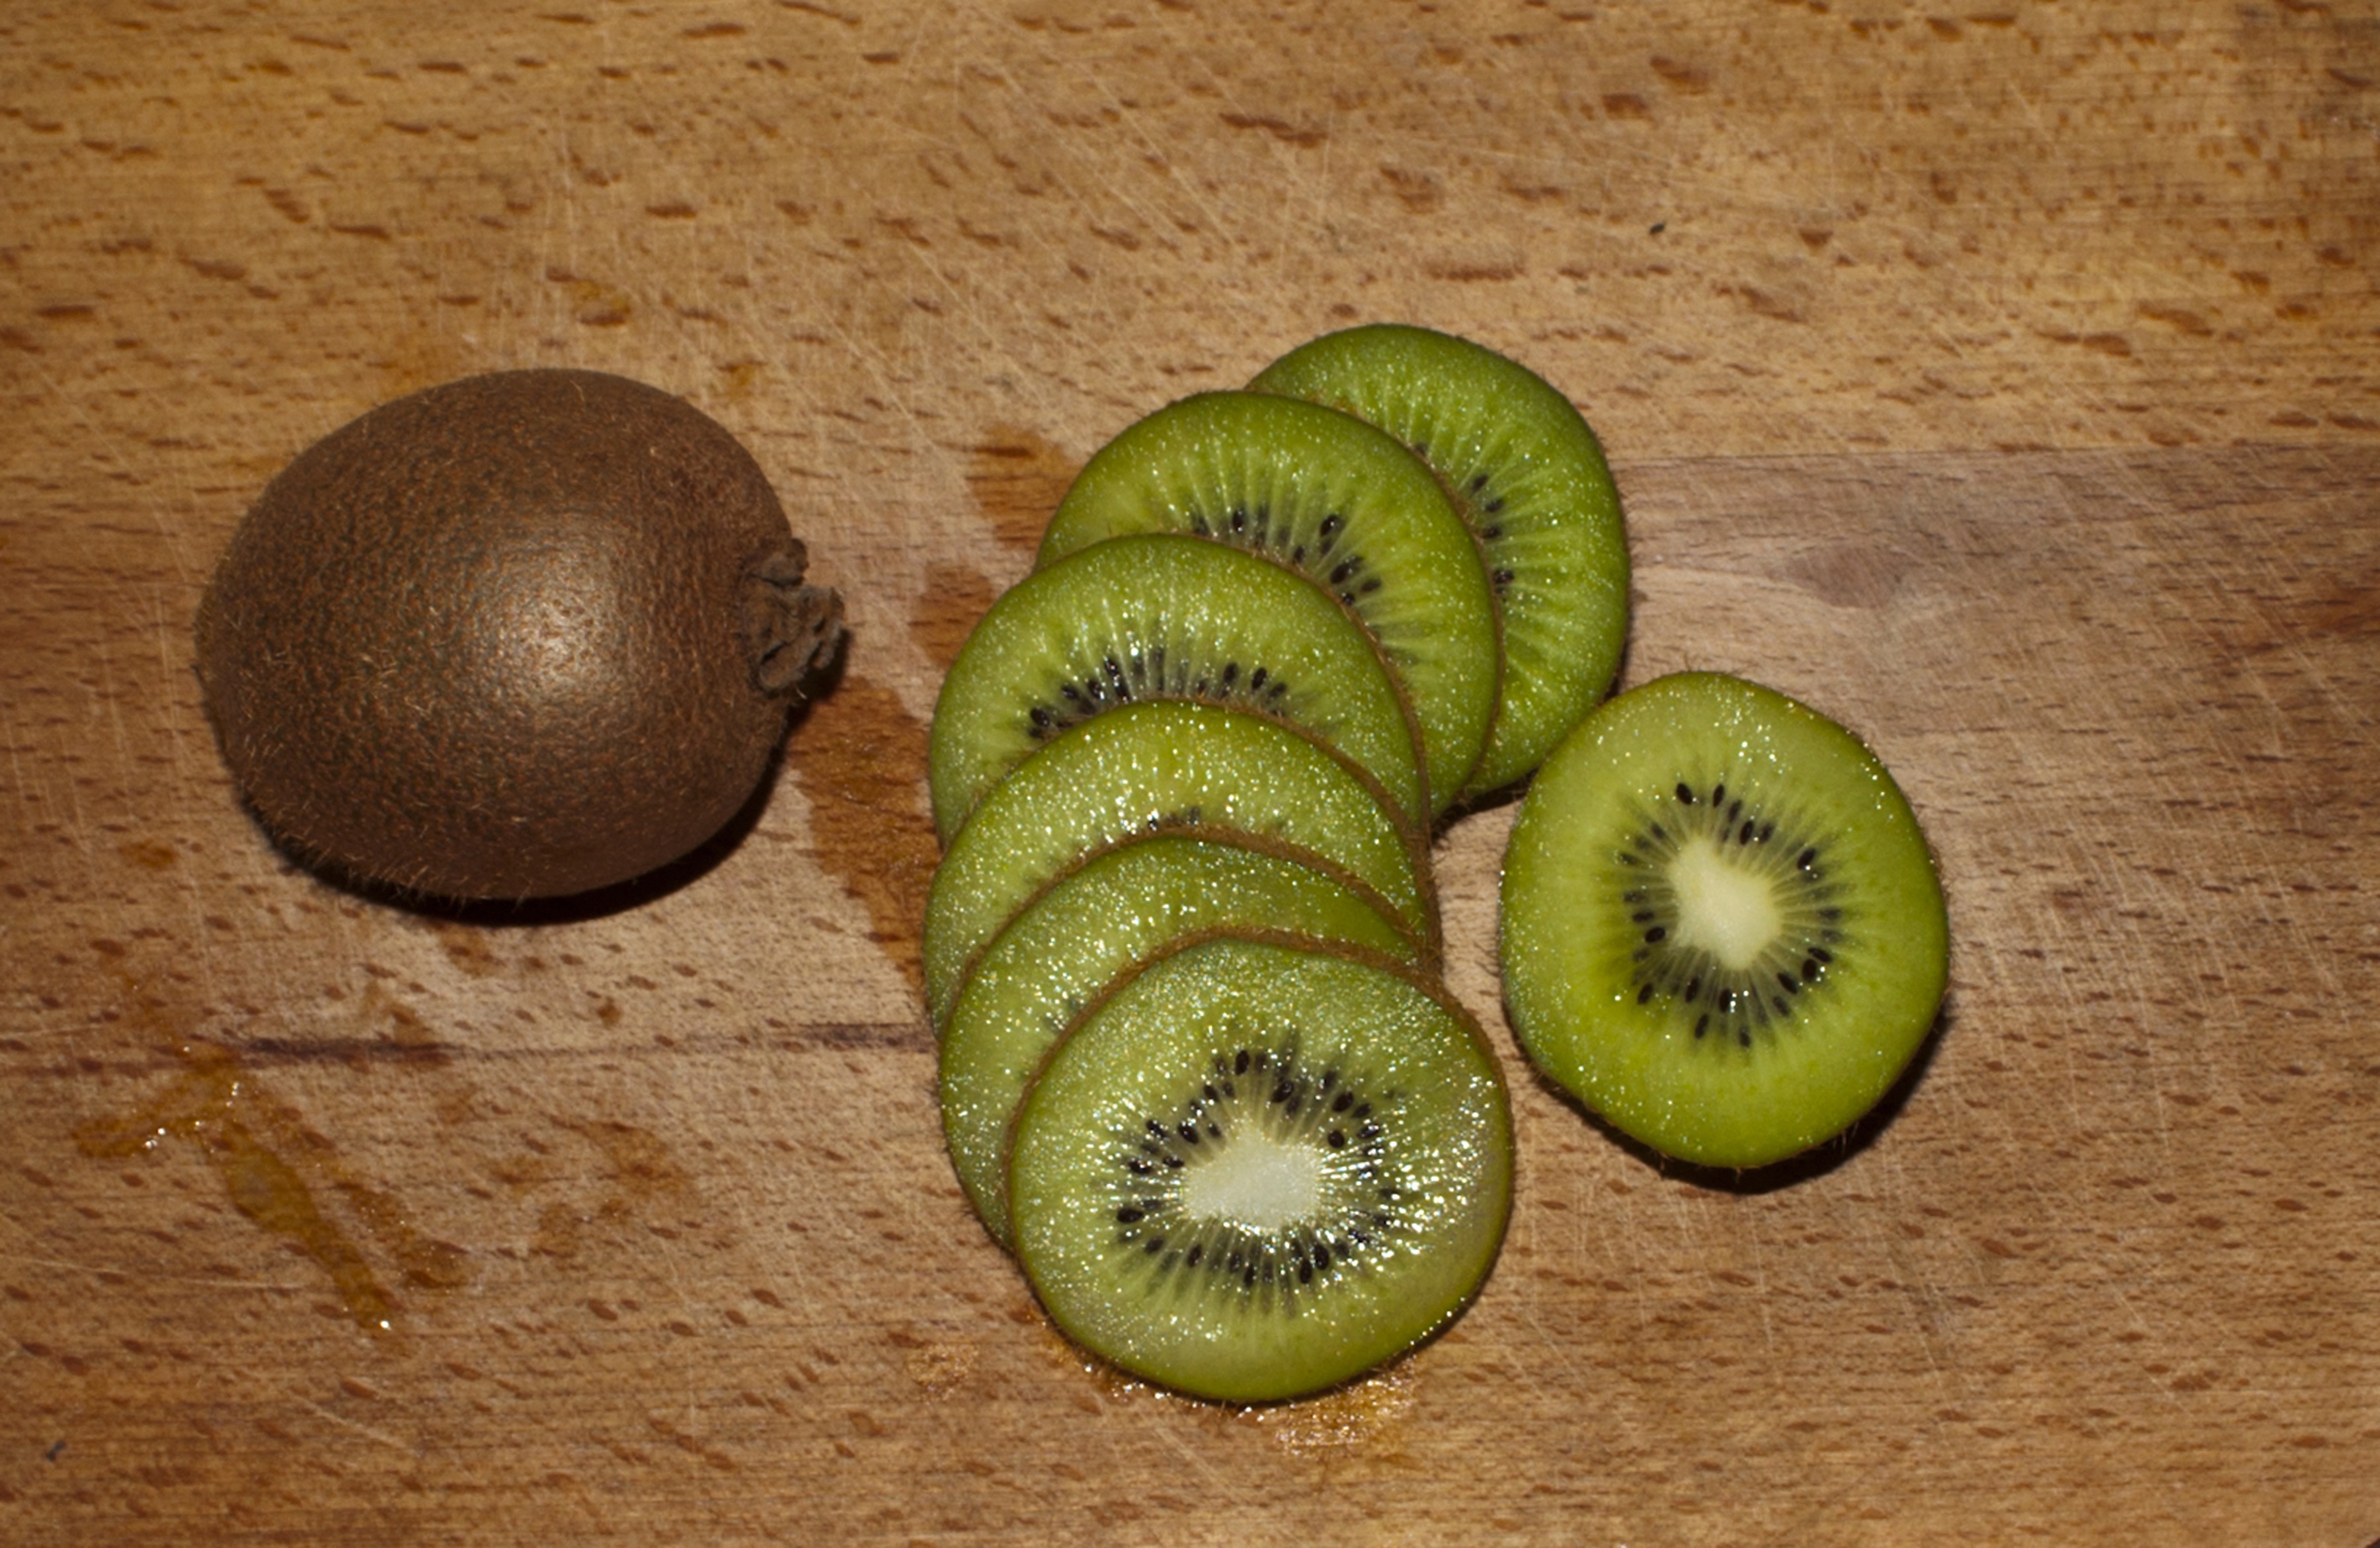
plant, fruit, sweet, food, green, produce, tropical, natural, fresh, colorful, breakfast, juicy, healthy, dessert, delicious, slice, freshness, kiwi, fresh fruit, vitamin, eating, nutrition, raw, diet, organic, macro photography, dieting, kiwifruit